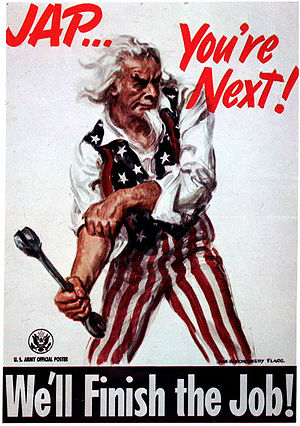
James Montgomery Flagg / Galleri
James Montgomery Flagg var en amerikansk kunstner og illustrator. Han er bedst kendt for sine politiske plakater, men har arbejdede desuden med alt fra kunstmaling til tegneserier.